Column (formation)

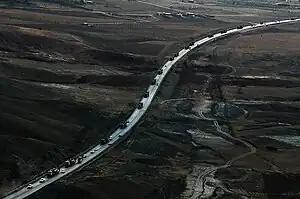
A column of the Islamic Revolutionary Guard Corps Ground Forces on exercise in 2022

In military terminology, a column is a tactical formation of fighters moving together in one or more files in which the file is significantly longer than the width of ranks in the formation. The column formation allows the unit rapid movement and a very effective charge (due to weight of numbers), and it can quickly form square to resist cavalry attacks, but by its nature only a fraction of its muskets are able to open fire.